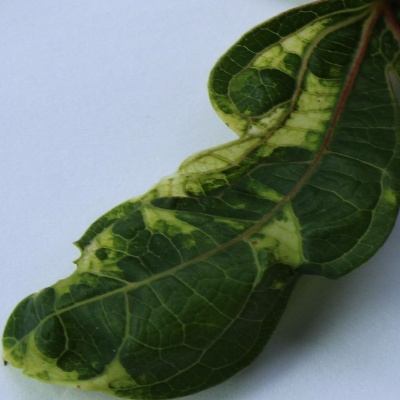
Crop: Cassava
Condition: mosaic